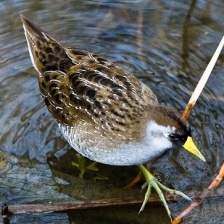
Species: SORA
Scientific name: PORZANA CAROLINA
ImageNet parent category: european_gallinule